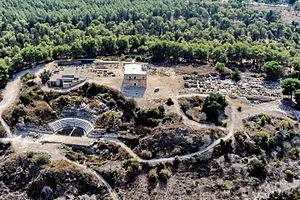
Sepphoris est une ville antique de Galilée, située au nord de Nazareth. Cette ville est très importante pendant la période du Second Temple, notamment à partir de la période romaine. Elle est ainsi la capitale de la Galilée au moment où éclate la Grande révolte juive de 66 - 73.
L'archéologie biblique est une activité d'archéologie consistant en l'étude du passé de la Terre sainte, et plus généralement de tous les territoires concernés par la Bible, au travers de la lecture de la Bible. Cette discipline est désormais pratiquement abandonnée. Elle fait partie avec l'archéologie chrétienne de l'archéologie des religions.